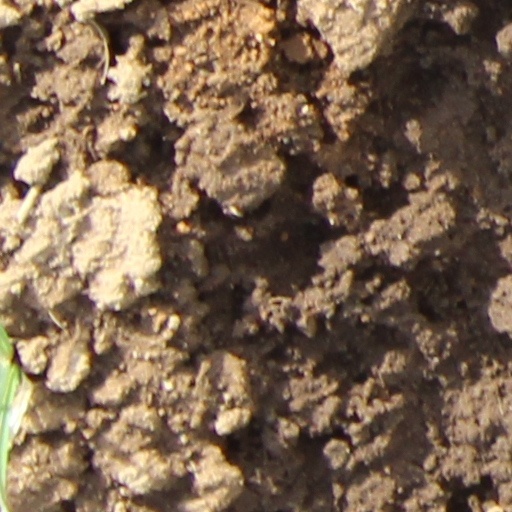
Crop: wheat